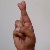
The image shows a hand gesture representing the letter 'R' in Indian Sign Language.